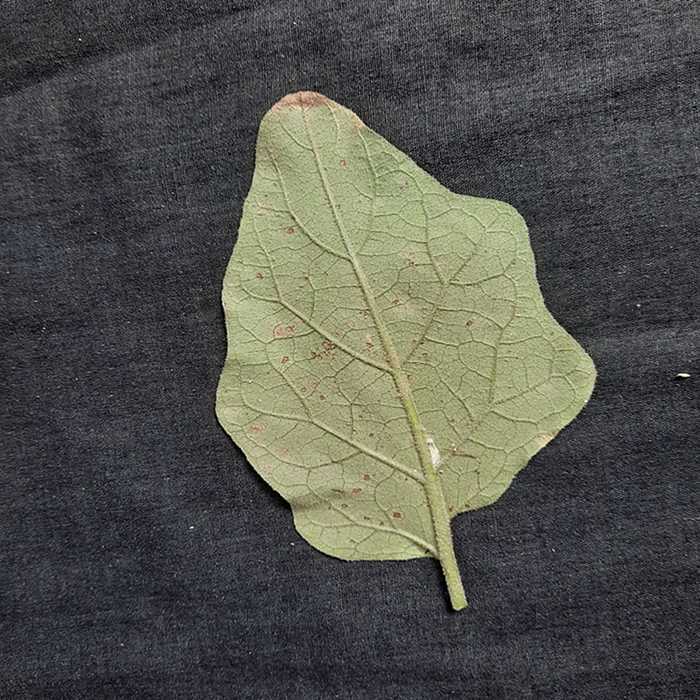
Plant: Eggplant
Label: Eggplant Cercopora leaf spot